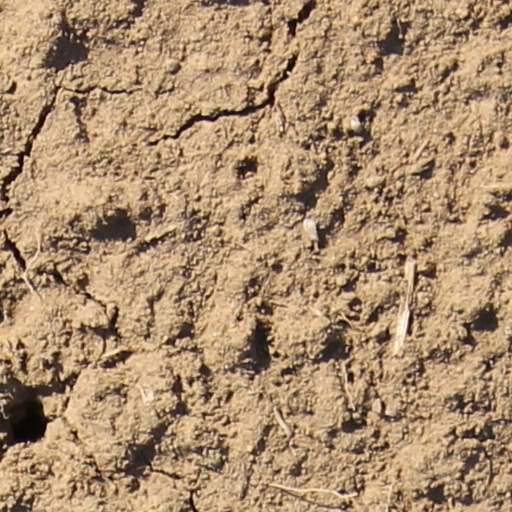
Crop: wheat